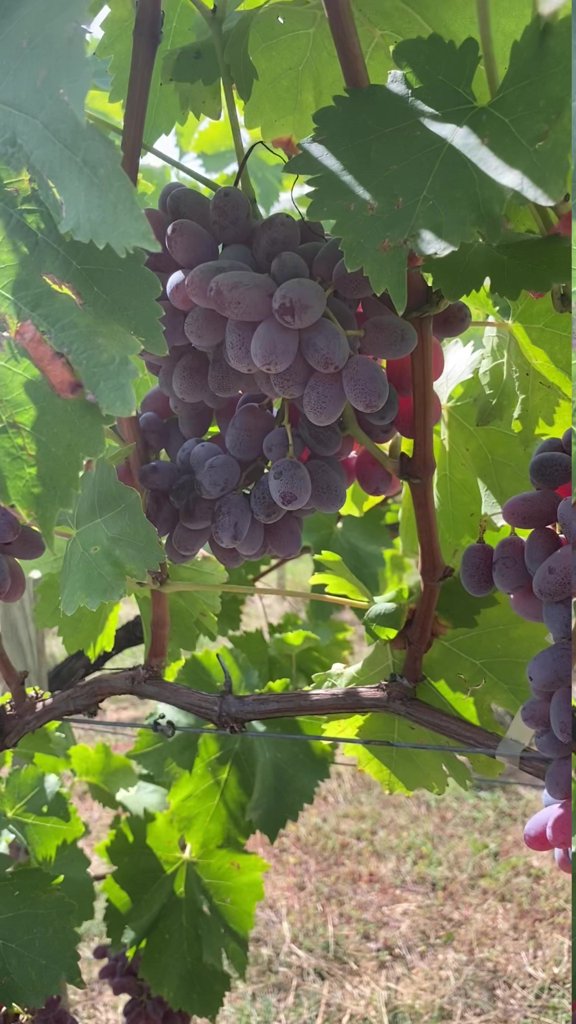
Berries visible: 118
Grape clusters: 4